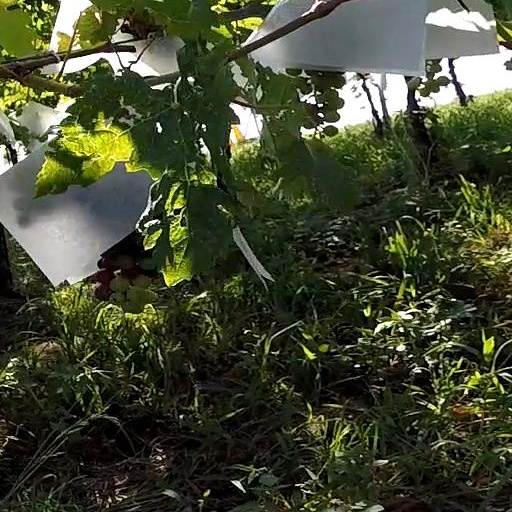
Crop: grape